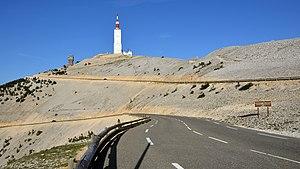
Jean Robic, né le 10 juin 1921 à Condé-lès-Vouziers dans les Ardennes et mort dans un accident de la route, le 6 octobre 1980 à Claye-Souilly en Seine-et-Marne, est un coureur cycliste français.
La route nationale 574, ou RN 574, est une ancienne route nationale française reliant Malaucène à Carpentras par le Mont Ventoux.
Bernard Thévenet, né le 10 janvier 1948 à Saint-Julien-de-Civry en Saône-et-Loire, est un coureur cycliste français des années 1970. Il a notamment remporté le Tour de France à deux reprises : en 1975 devant Eddy Merckx et en 1977.
Roger Walkowiak, né le 2 mars 1927 à Montluçon et mort le 6 février 2017 près de Vichy, est un coureur cycliste français, d'origine Polonaise de par ses parents.
Denis Nikolaïevitch Menchov, né le 25 janvier 1978 à Orel, dans l'ex-URSS, est un coureur cycliste russe professionnel de 2000 à 2013, reconverti en directeur sportif. Considéré comme un coureur de grands tours, il en remporte deux au cours de sa carrière : le Tour d'Espagne en 2007 ainsi que le Tour d'Italie en 2009. Cependant il a échoué dans la quête d’un Tour de France, terminant troisième en 2008.
Le mont Ventoux est un sommet situé dans le département français de Vaucluse en région Provence-Alpes-Côte d'Azur. Culminant à 1 910 mètres, il fait environ 25 kilomètres de long sur un axe est-ouest pour 15 kilomètres de large sur un axe nord-sud. Surnommé le Géant de Provence ou le mont Chauve, il est le point culminant des monts de Vaucluse et le plus haut sommet de Vaucluse. Son isolement géographique le rend visible sur de grandes distances. Il constitue la frontière linguistique entre le nord et le sud-occitan.